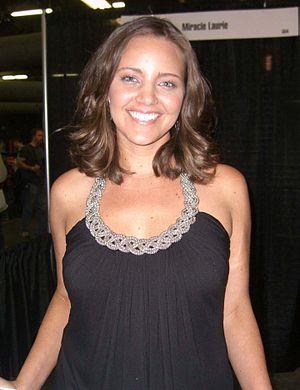
Miracle Laurie est une actrice américaine, connue surtout pour son rôle de Mellie, November et Madeleine dans la série télévisée Dollhouse de Joss Whedon.